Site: brandenburg
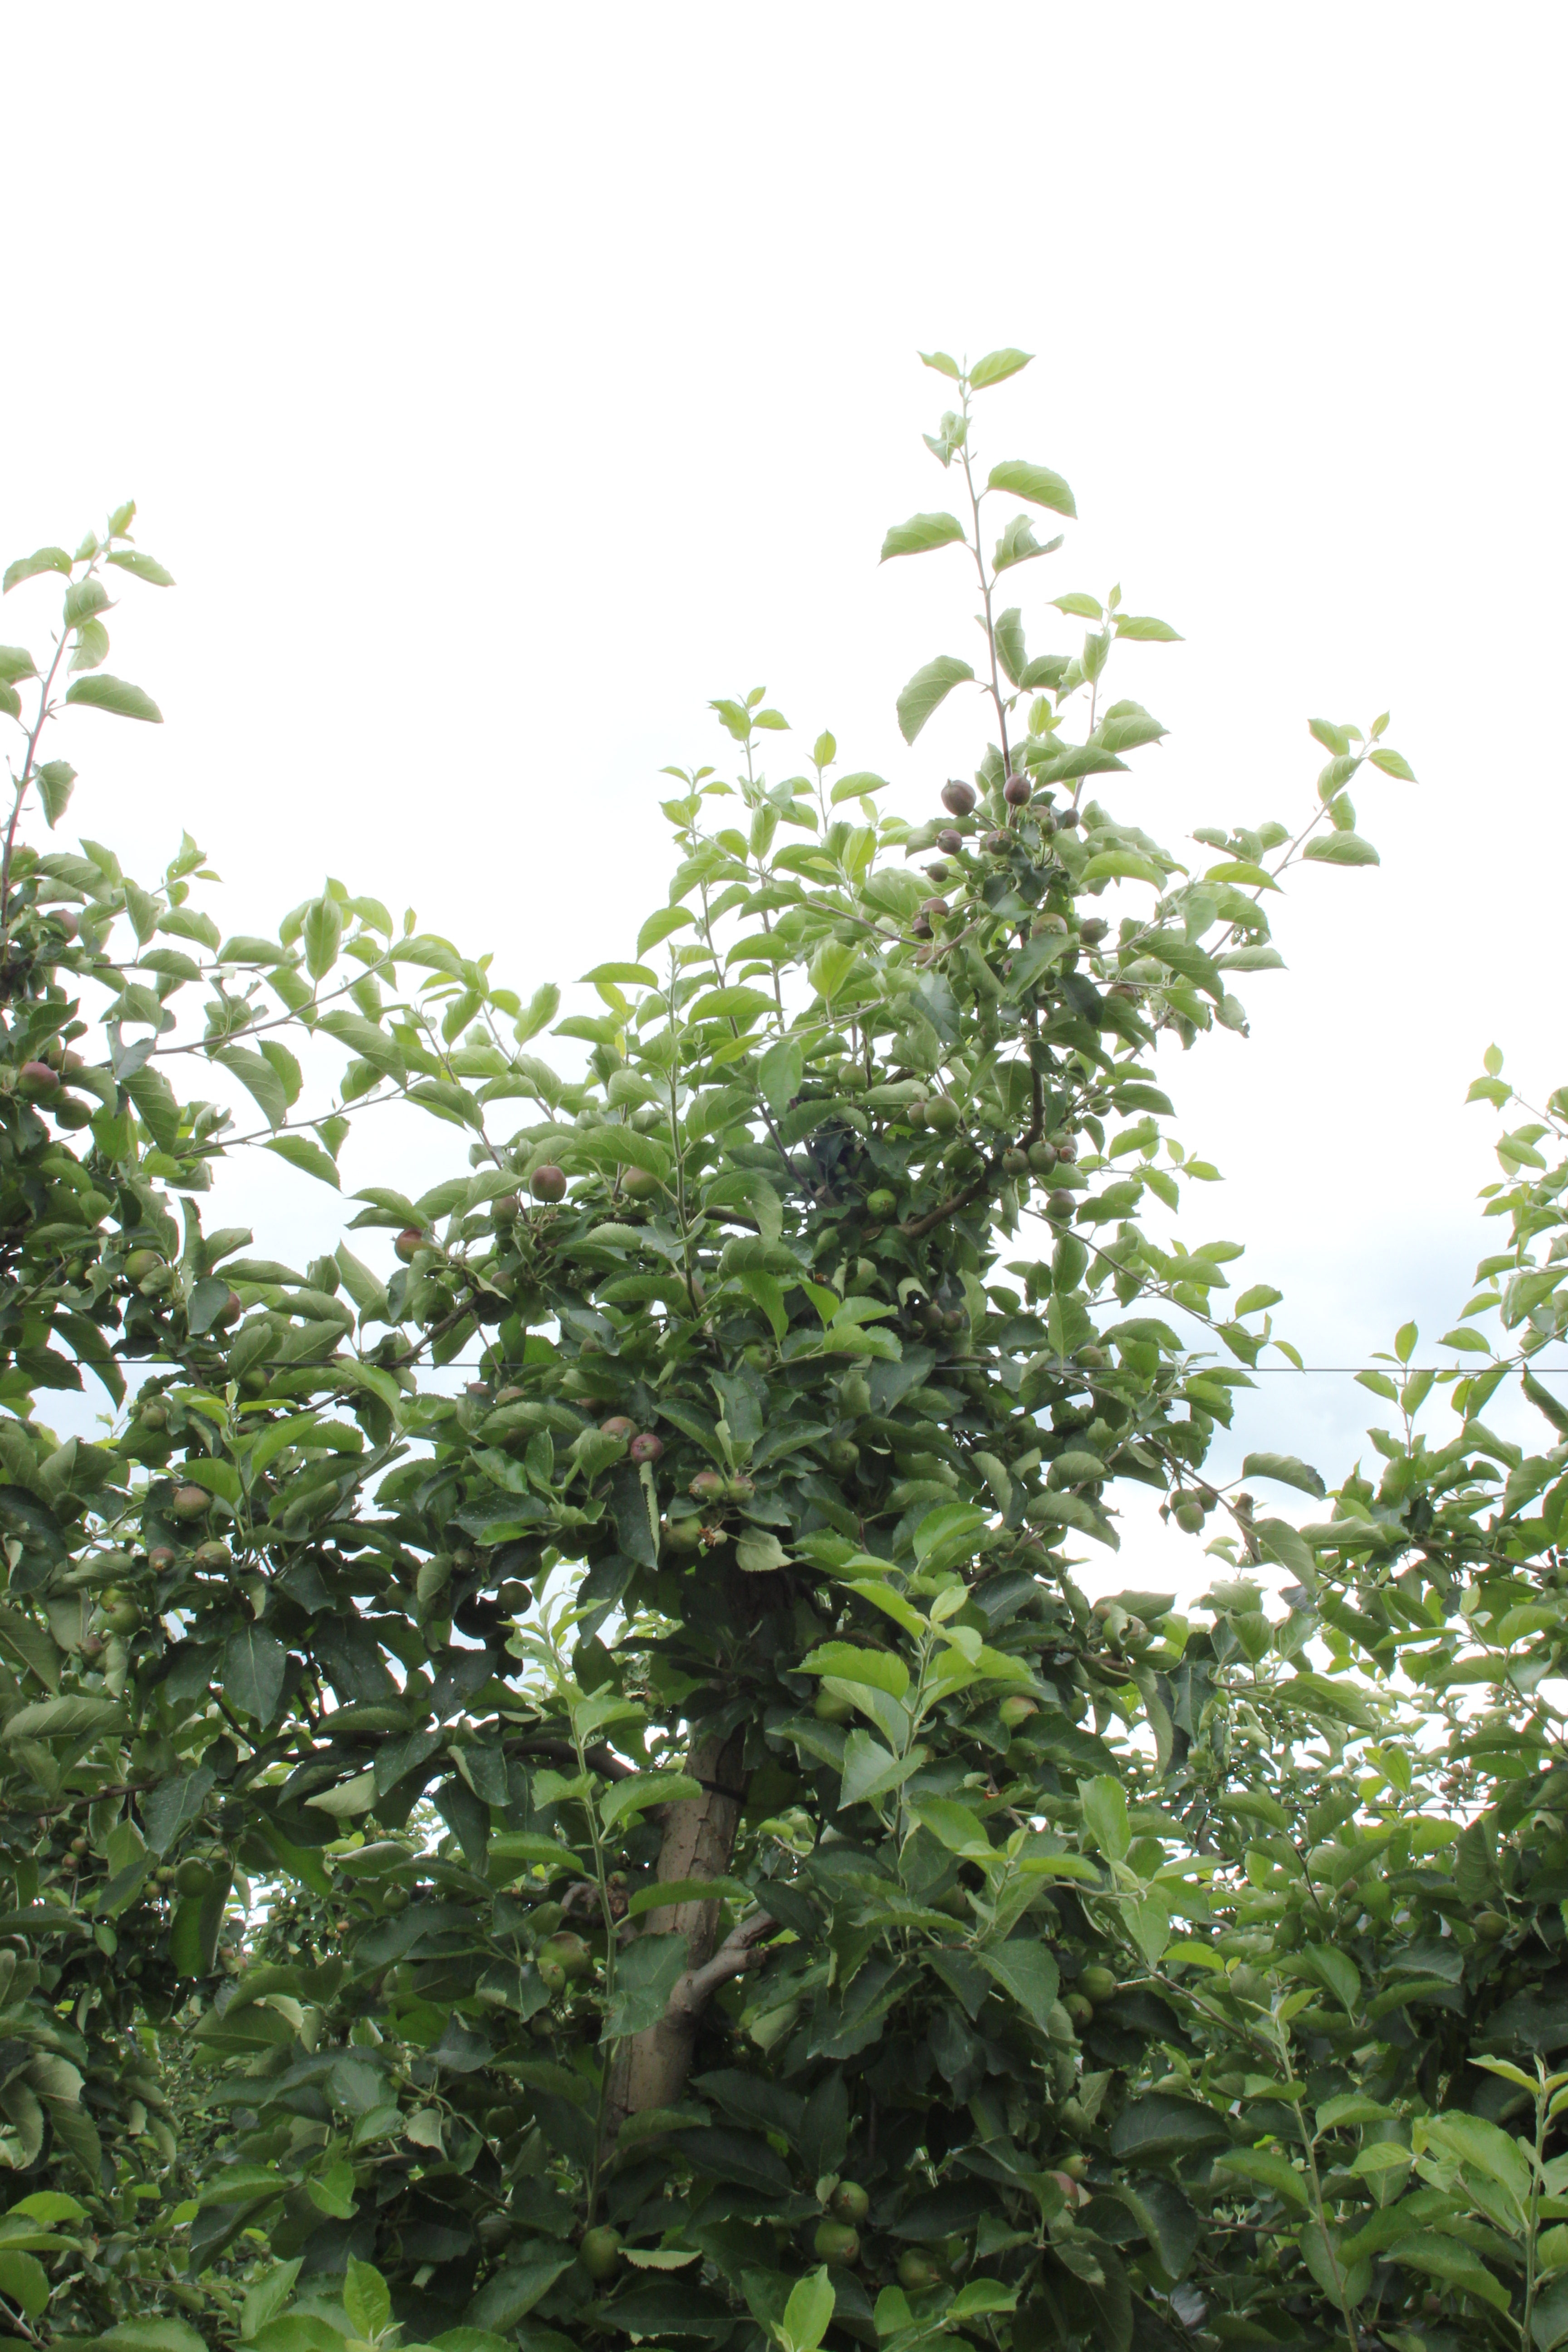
Growth stage (BBCH 73): Development of fruit